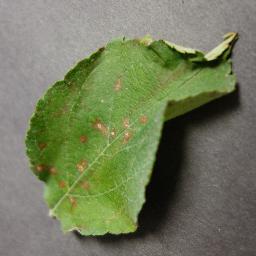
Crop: apple
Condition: cedar_rust